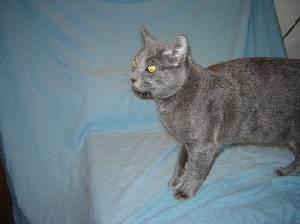
cat